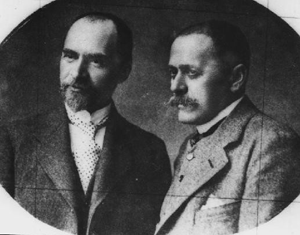
Ion Luca Caragiale est un écrivain roumain né le 1ᵉʳ février 1852 à Haimanale dans le județ de Dâmbovița et mort le 9 juin 1912 à Berlin. Caragiale est considéré comme le plus grand dramaturge roumain et l'un des plus grands écrivains roumains. Il a été élu membre de l'Académie roumaine à titre posthume.